Provisional Irish Republican Army arms importation

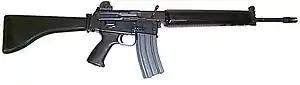
The Armalite AR-18 – obtained by the IRA from the United States in the early 1970s and an emotive symbol of its armed campaign

Harrison spent an estimated US$1 million in the 1970s purchasing over 2,500 guns for the IRA. According to Brendan Hughes, a key figure in the Belfast Brigade, the IRA smuggled small arms from the United States by sea on "Queen Elizabeth 2" from New York via Southampton, through Irish members of her crew, until the network was shut down by the Federal Bureau of Investigation (FBI) in the early 1980s. These "Queen Elizabeth 2" shipments included Armalite rifles, and were driven from Southampton to Belfast in small consignments.